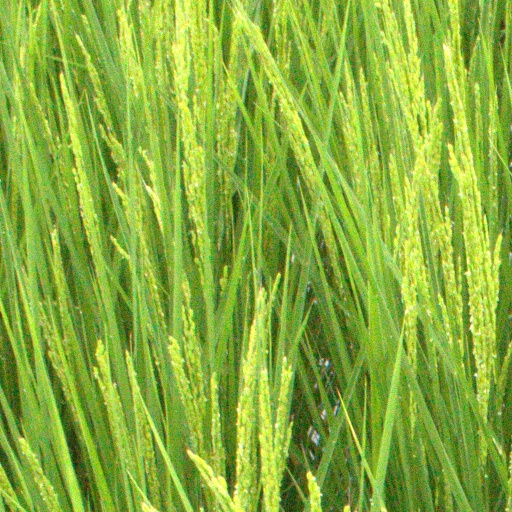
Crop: rice